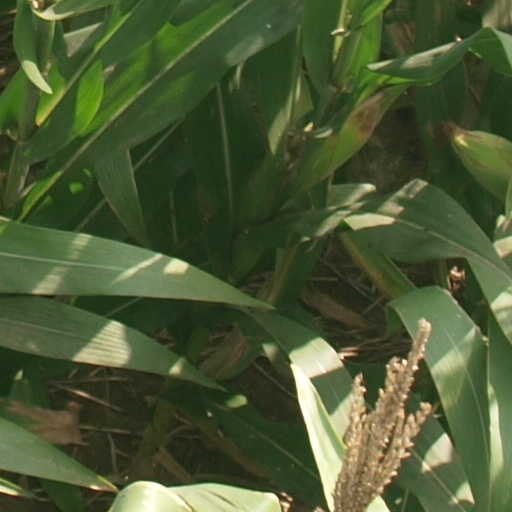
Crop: maize; corn